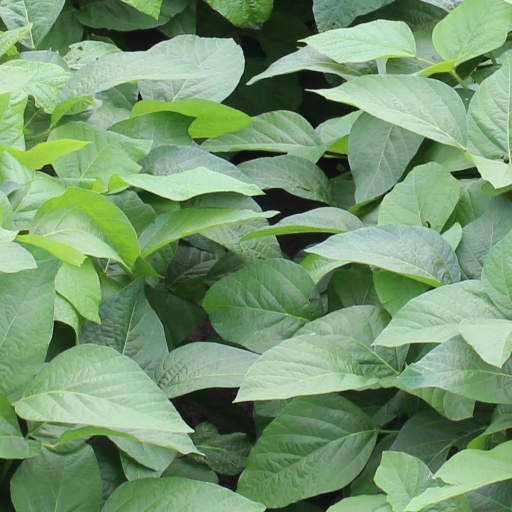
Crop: soybean